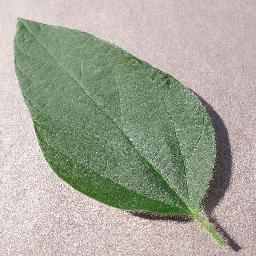
Label: Soybean___healthy